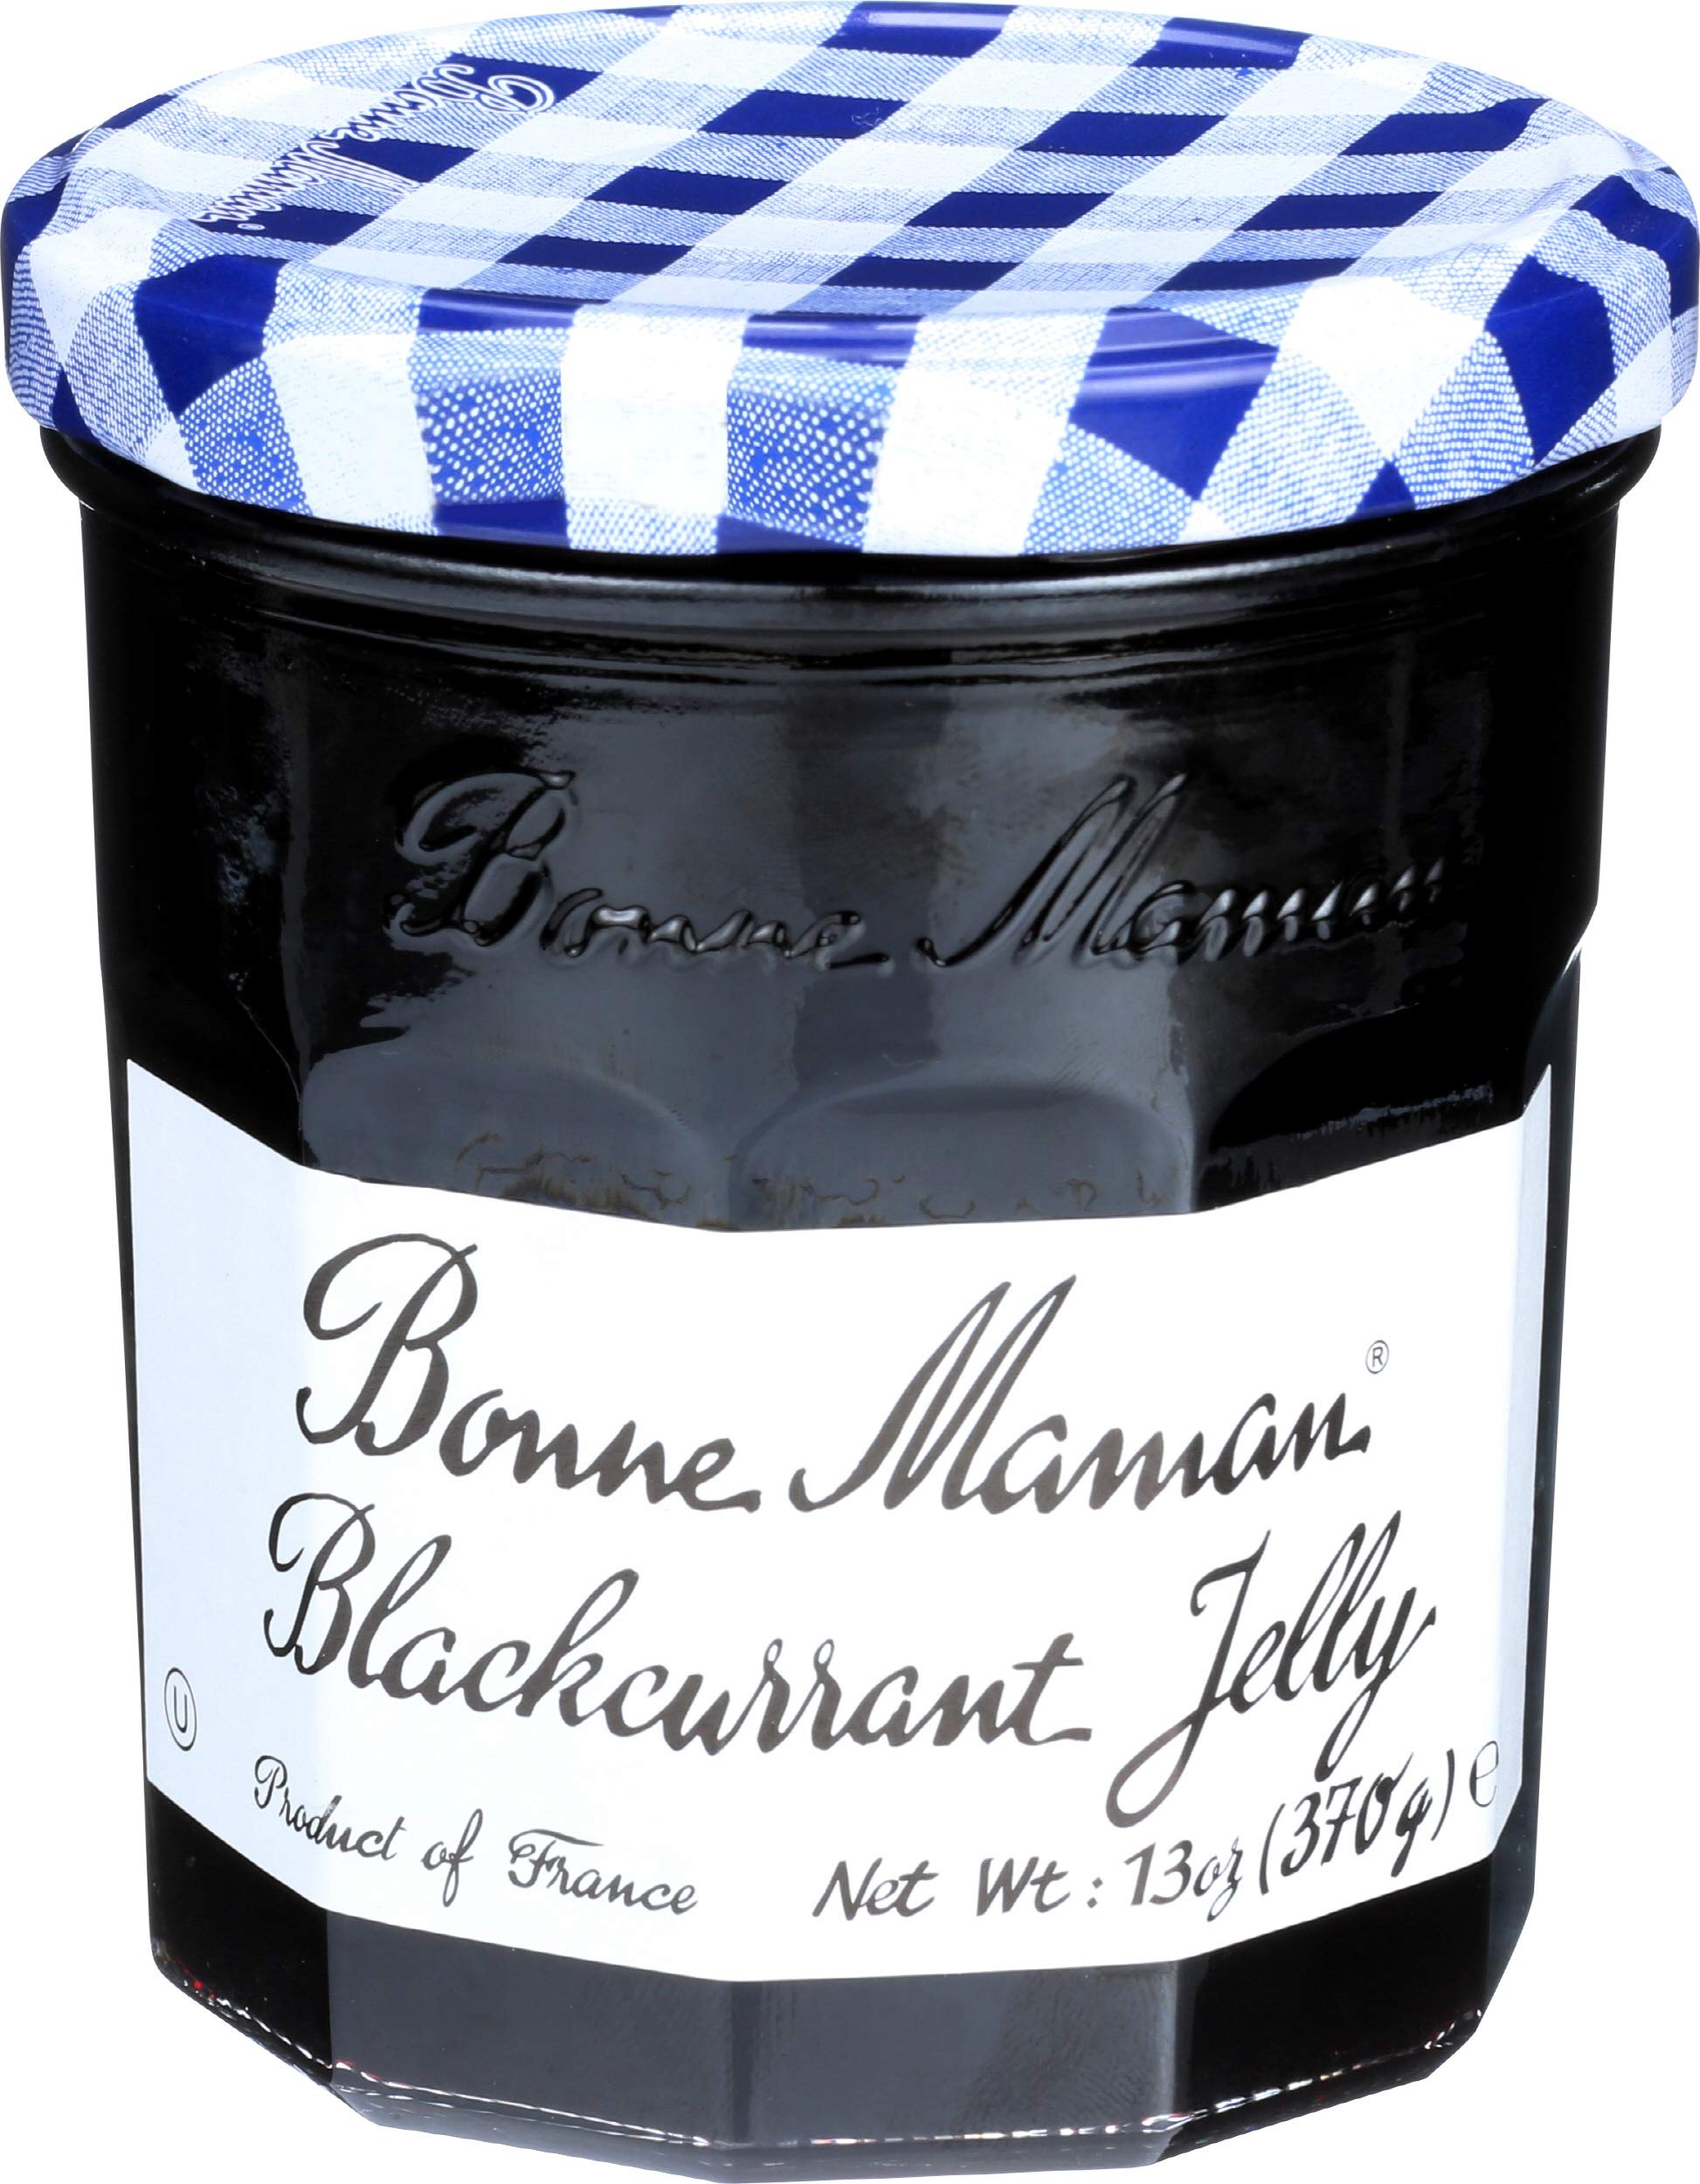
Item Name: Bonne Maman Black Currant Jelly 13 Oz Jars (Pack of 6)
Bullet Point 1: 13 Ounces
Bullet Point 2: Serving Size: 1 Tablespoon (20g)
Bullet Point 3: 18 Servings Per Container
Value: 6.0
Unit: Count

Price: 45.22